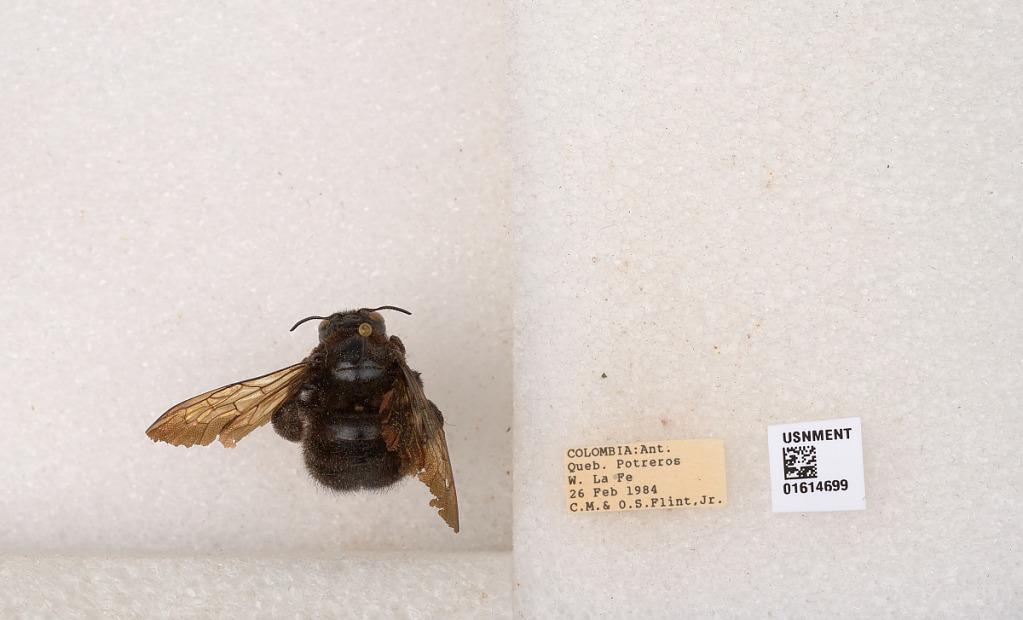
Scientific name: Xylocopa (Neoxylocopa) lachnea Moure
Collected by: C. Flint & O. Flint
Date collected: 1984-2-26
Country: Colombia
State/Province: Antioquia
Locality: Quebrada Potreros, W. La Fe